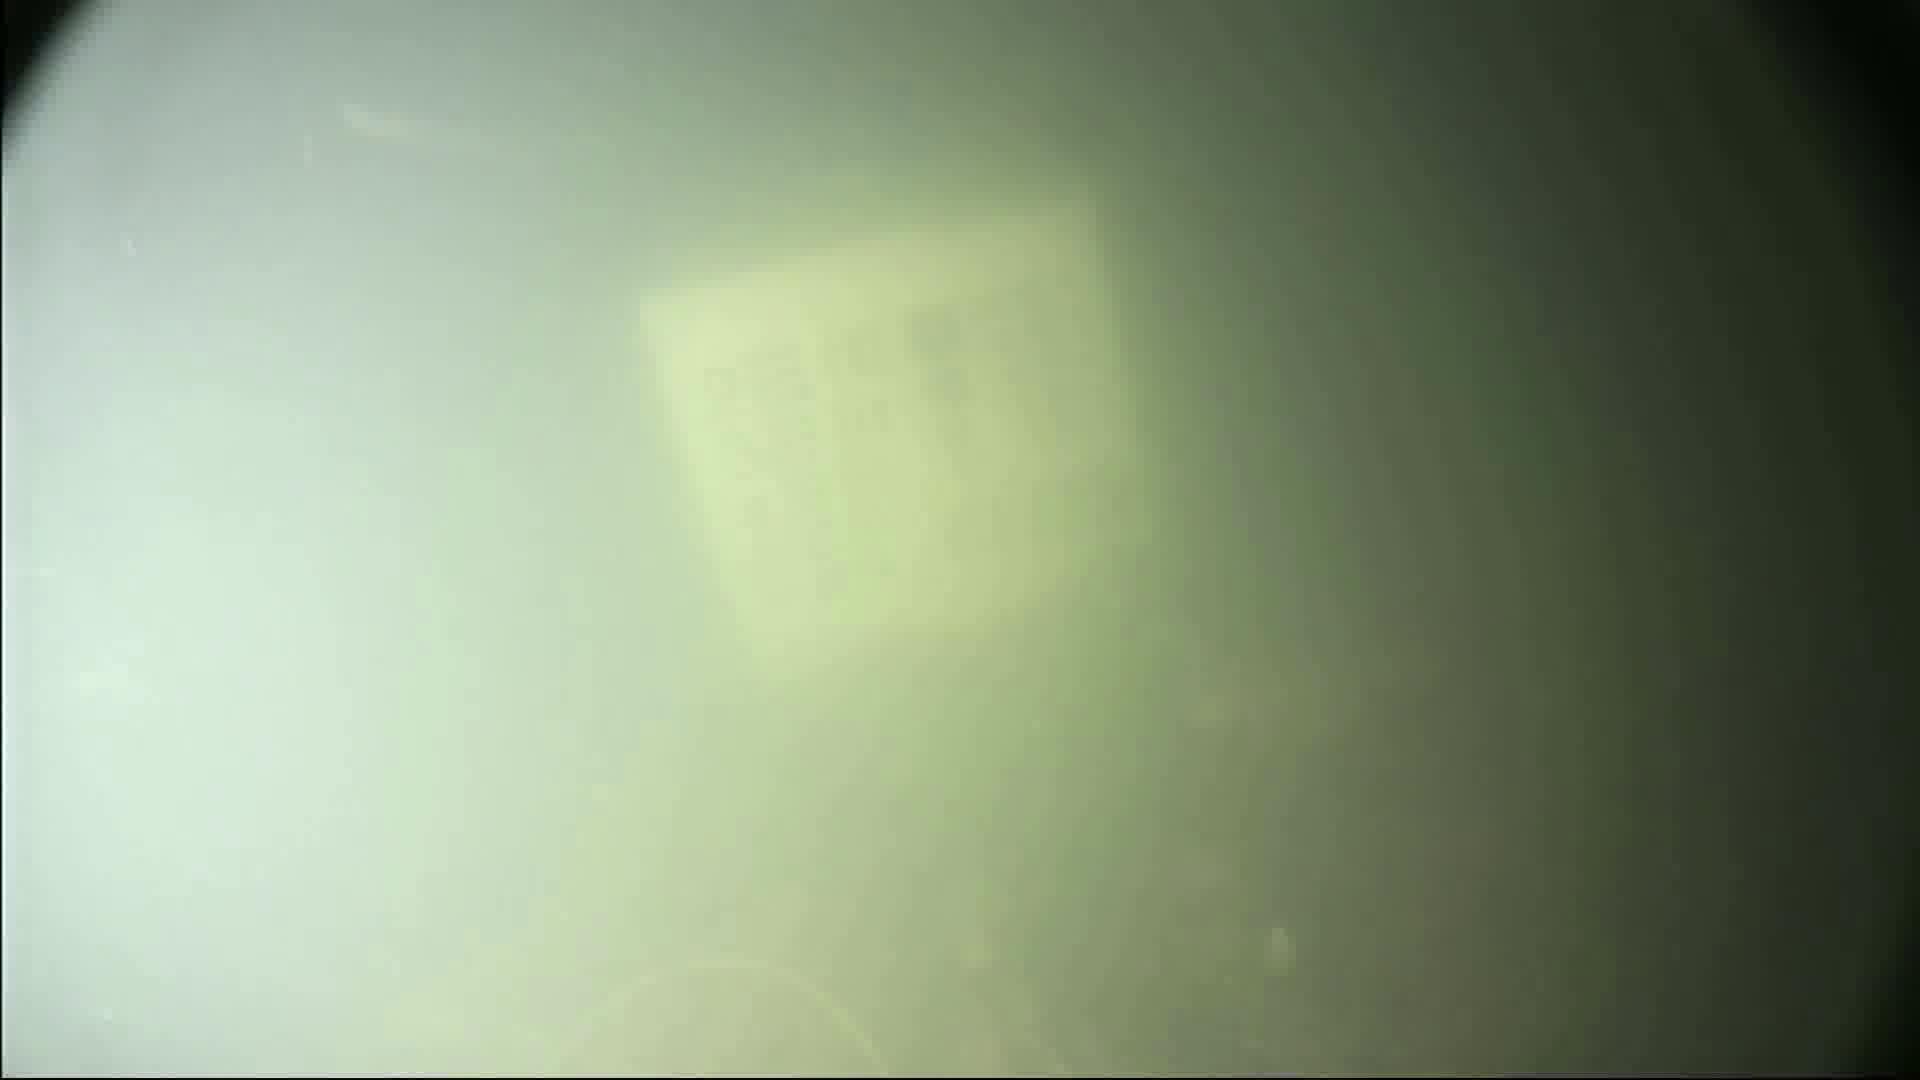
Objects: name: small_fish